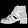
Label: Ankle boot